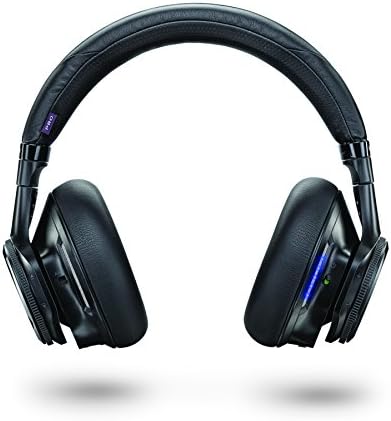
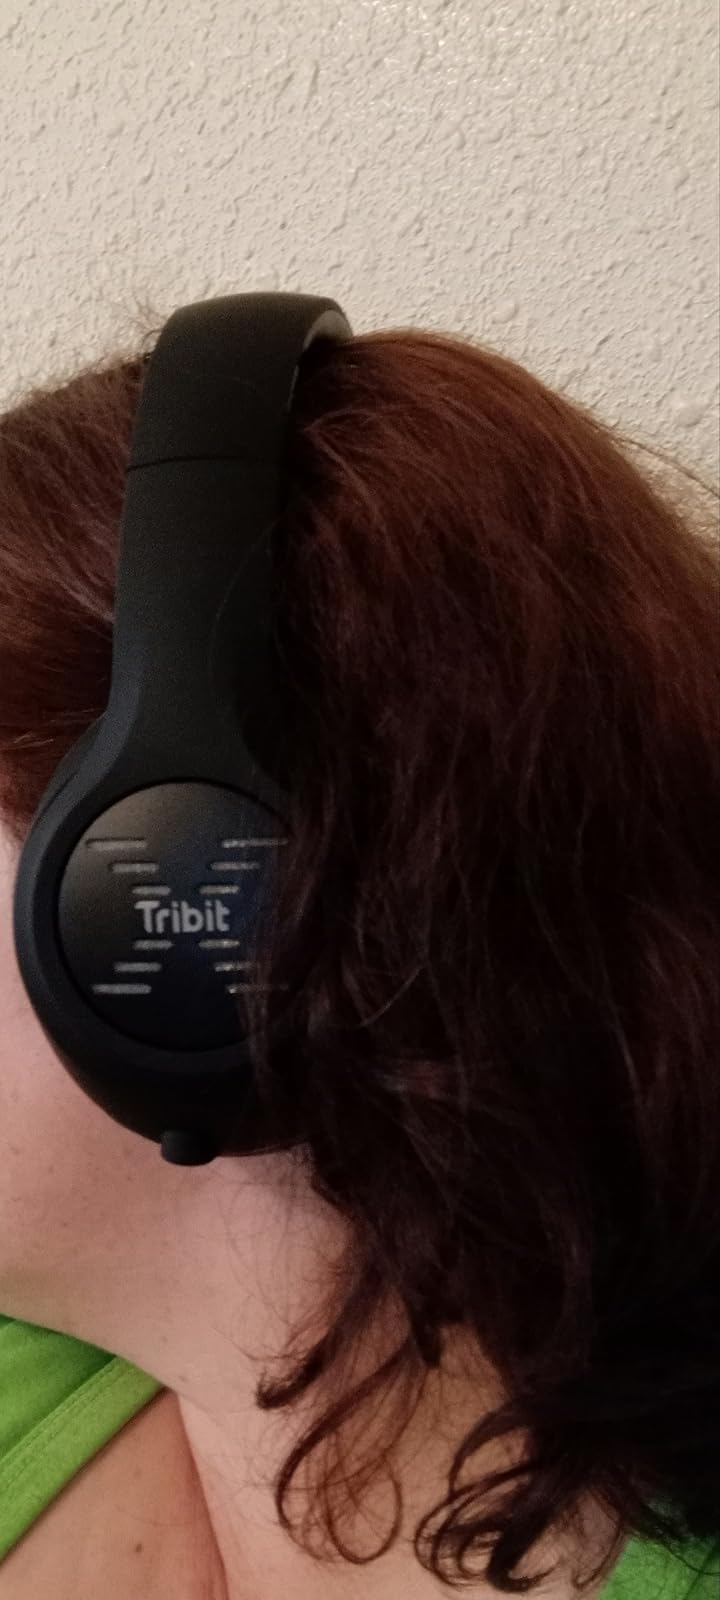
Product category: headphones
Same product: no